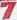
Number: 7